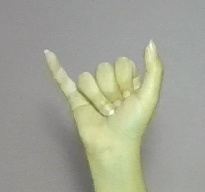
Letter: ya